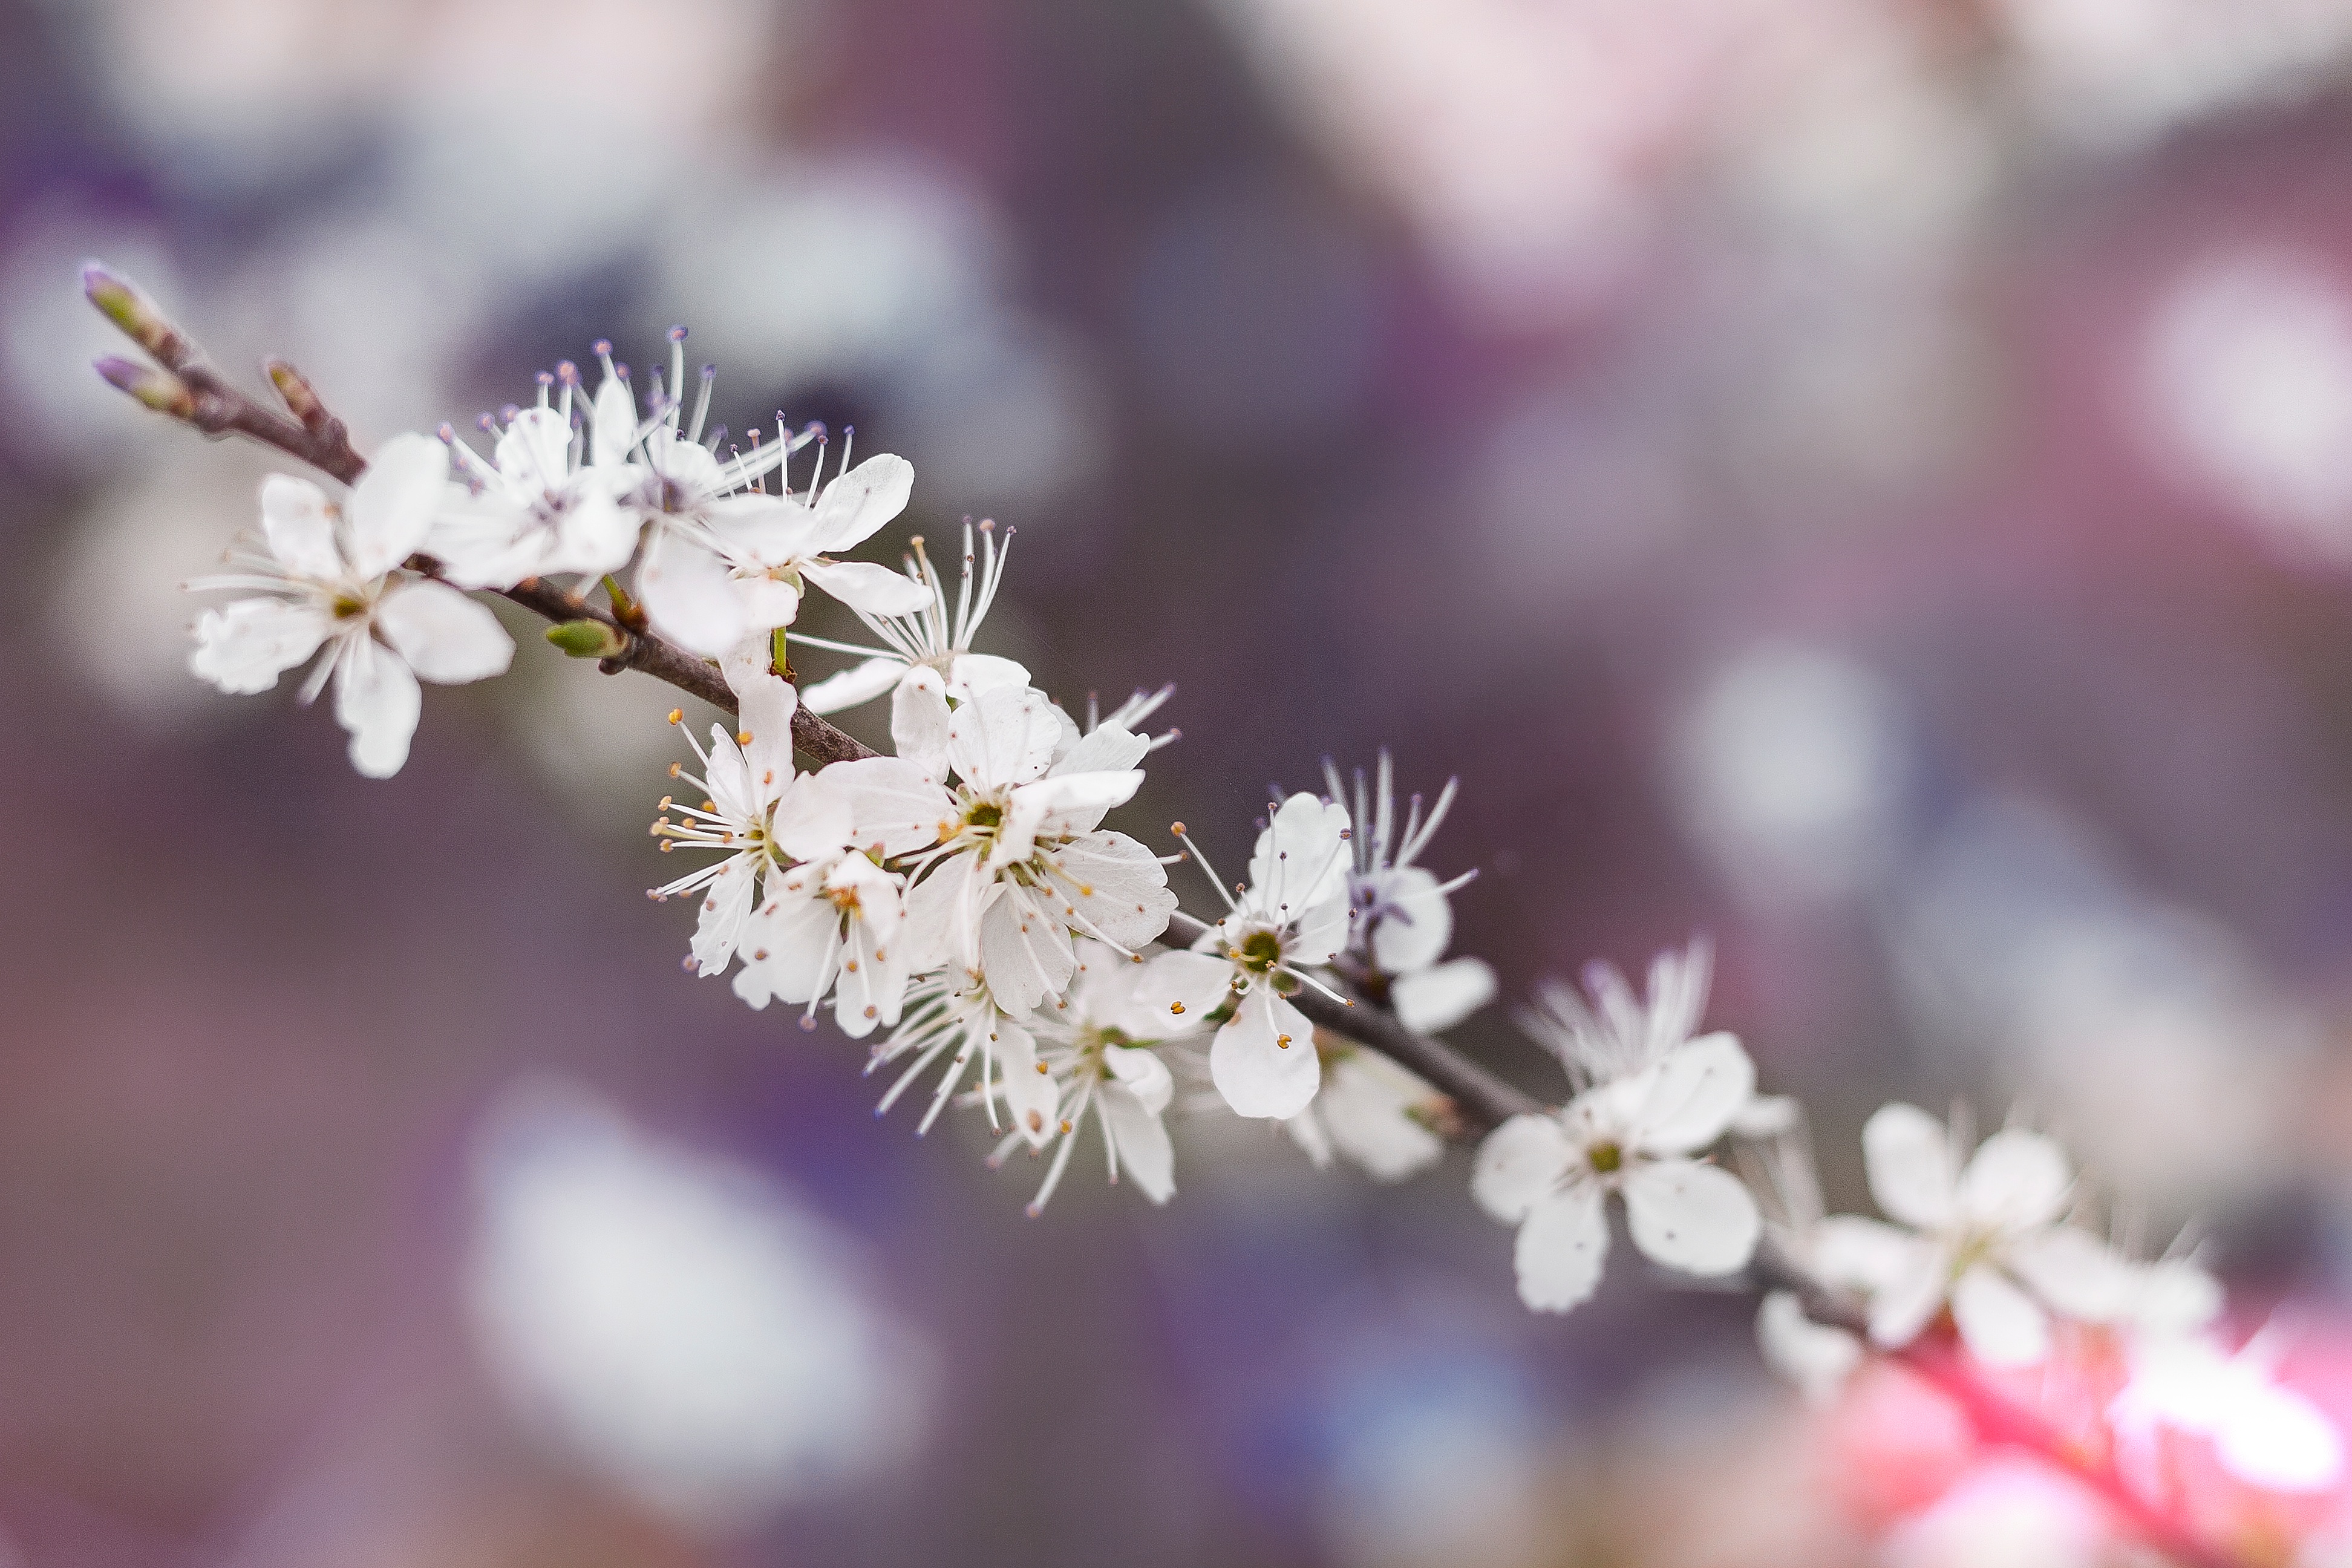
branch, blossom, plant, fruit, flower, petal, bloom, food, spring, produce, pink, flora, cherry blossom, close up, macro photography, flowering plant